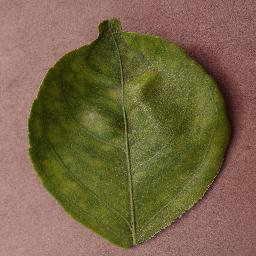
Label: Orange___Haunglongbing_(Citrus_greening)